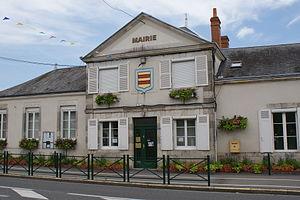
Mairie de Darvoy, Loiret, Centre, France
Darvoy est une commune française située dans le département du Loiret en région Centre-Val de Loire.